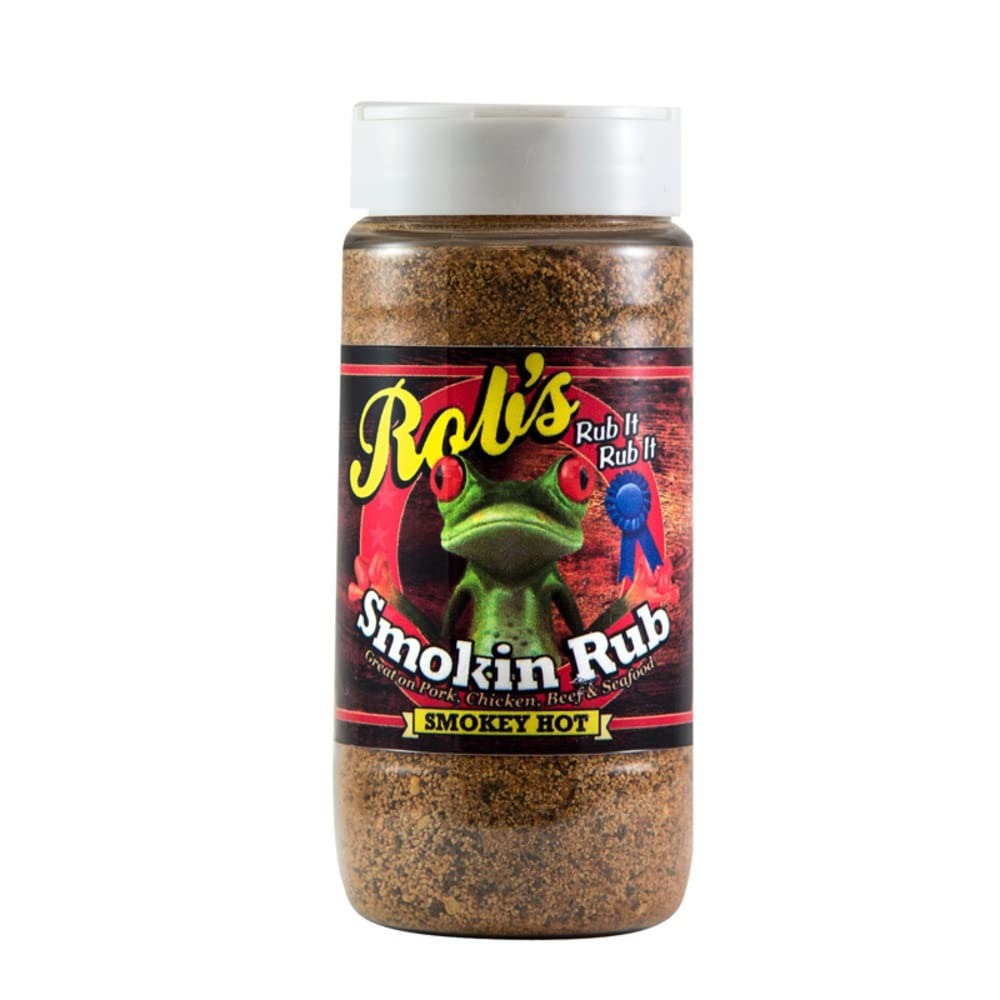
Item Name: Rob's Smokin Rub - Smokey Hot BBQ 11.7 oz
Product Description: Rob's Smokey Hot Rub is packed with great flavor, a bite of intense heat and then a sweet finish. Perfect for those who love a little bit of spice in their life!
Value: 11.7
Unit: Ounce

Price: 20.78